Kangiten

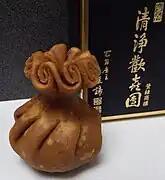
"Kangidan" (歓喜団, lit. "bliss bun"), a fried sweet derived from the Indian modak

Amoghavajra's disciple Hanguang (含光) composed a text in 747 called "Secret Essence of the Yoga-siddhi of the Vinayaka Ganapati" (T.1273) in which he continued his master's work. He writes that every ritual should be preceded by an invocation to Vinayaka-Ganapati, the god of beginnings. This text identifies both Vinayaka and Avalokiteshvara as manifestations of the all-pervading body of the buddha Vairochana, with the pair being taken to symbolize both Vairochana's material and spiritual aspects.